Abner Mikva

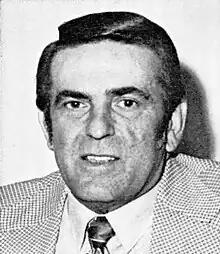
Mikva in 1977

Abner Joseph Mikva (January 21, 1926 – July 4, 2016) was an American politician, federal judge, and legal scholar. He was a member of the Democratic Party. After serving in the Illinois House of Representatives, Mikva ran for congress in 1966 but lost the primary to incumbent congressman Barrett O'Hara. In 1968, Mikva defeated O'Hara. Mikva served in the United States House of Representatives representing Illinois's 2nd congressional district (1969–1973) and 10th congressional district (1975–1979). He was appointed as a United States circuit judge of the United States Court of Appeals for the District of Columbia Circuit by President Jimmy Carter, serving from 1979 to 1994. He served as the White House Counsel from 1994 to 1995 during Bill Clinton's presidency. He was one of the few people in modern times to serve in the executive, legislative and judicial branches of the Federal government.